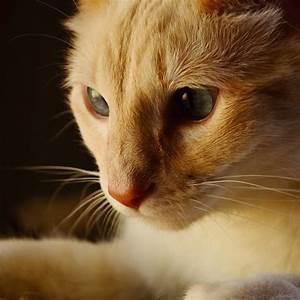
cat